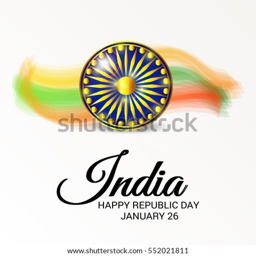
vector illustration of a poster or banner for indian republic day .